Goulburn

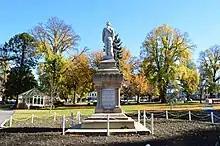
The Goulburn Boer War Memorial commemorates soldiers from the Goulburn district who fought in the Boer War

Goulburn's second court house was built in 1847; designed by Mortimer Lewis, the colonial architect. James Barnet, the colonial architect from 1862 to 1890, built a number of buildings in Goulburn. These included the Goulburn Gaol that opened 1884; the current court house that opened in 1887; and a post office in 1881. Barnet's successor, Walter Liberty Vernon, was responsible for the first buildings of Kenmore Hospital, completed in 1894. St Saviour's Anglican Cathedral and Hall were designed by Edmund Blacket. Building started in 1874 and it was dedicated in 1884. It was finally consecrated in 1916. A tower was added in 1988 as part of a Bicentennial project but Blacket's plans included a spire which is yet to be added. E.C. Manfred was a prominent local architect responsible for many of the buildings in the city, including the first public swimming baths opened in 1892; the old Town Hall constructed in 1888; the Goulburn Base Hospital designed in 1886; the old Fire Station built in 1890; the Masonic Temple built in 1928; he also designed the earlier building of 1890 it replaced. Goulburn's first permanent fire station built 1890 and designed by local architect E.C. Manfred. The city was home to Kenmore Hospital, a psychiatric hospital which was finally closed in 2003. Goulburn remains a hub for mental health with facilities now located at the Goulburn Base Hospital.